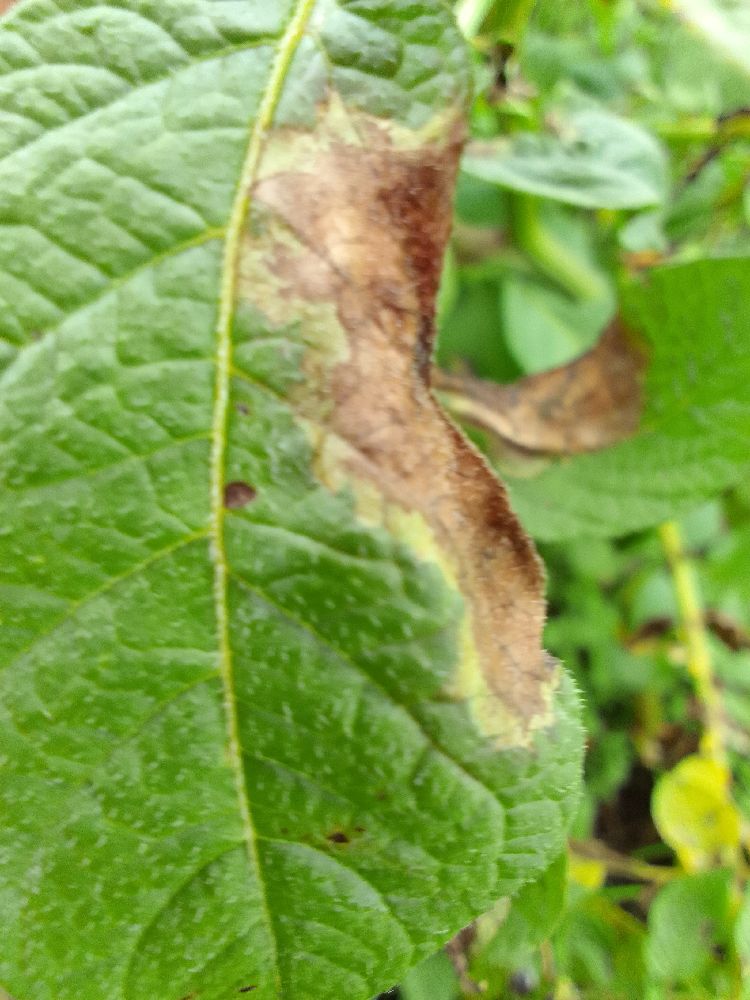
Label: Late blight